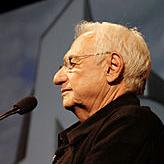
Age: 77